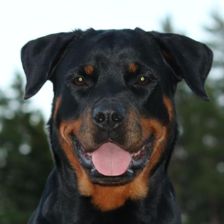
Label: animals